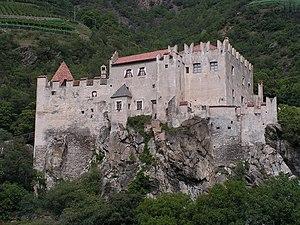
Castelbello-Ciardes est une commune italienne d'environ 2 300 habitants située dans la province autonome de Bolzano dans la région du Trentin-Haut-Adige dans le nord-est de l'Italie.